History of North Africa

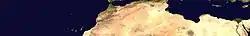
Satellite imagery of North Africa.

North Africa is a relatively thin strip of land between the Sahara desert and the Mediterranean, stretching from Moroccan Atlantic coast to Egypt. The region has no set definition, and varies from source to source. Generally included are, from west to east, Morocco, Algeria, Tunisia, Libya and Egypt. The area located at the south of the desert is a steppe, a semi-arid region, called the Sahel. It is the ecoclimatic and biogeographic zone of transition in Africa between the Sahara desert to the north and the Sudanian Savanna to the south. The Sudanian Savanna is a broad belt of tropical savanna that spans the African continent, from the Atlantic Ocean coast in the West Sudanian savanna to the Ethiopian Highlands in the East Sudanian savanna.